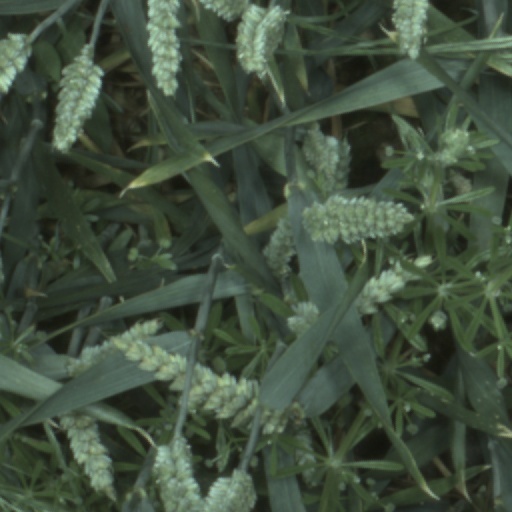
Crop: wheat